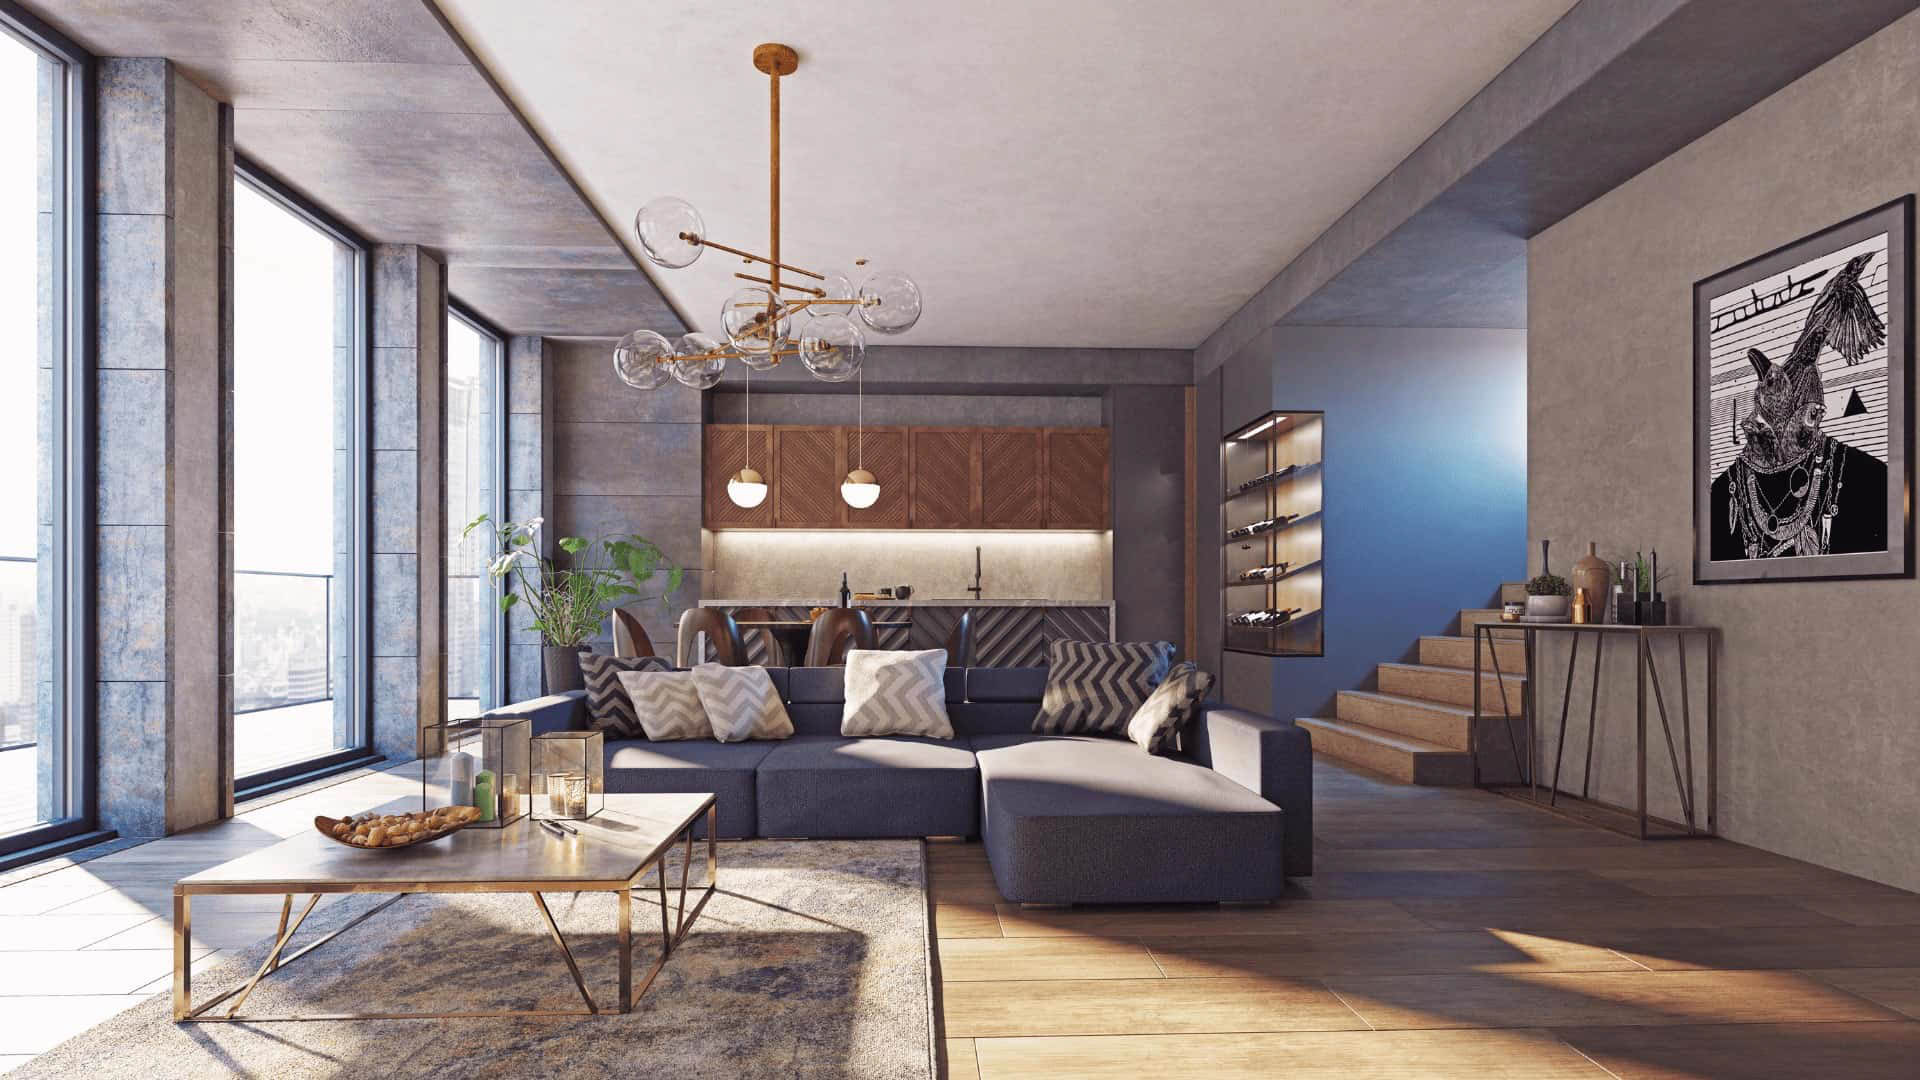
home, table, furniture, property, couch, picture frame, flowerpot, wood, interior design, window, lamp, houseplant, floor, plant, chair, living room, shade, flooring, real estate, hardwood, studio couch, ceiling, building, laminate flooring, coffee table, hall, beam, comfort, wood flooring, condominium, apartment, room, decoration, light fixture, chandelier, molding, ornament, house, daylighting, art, estate, pillow, wallpaper, drawer, window treatment, outdoor furniture